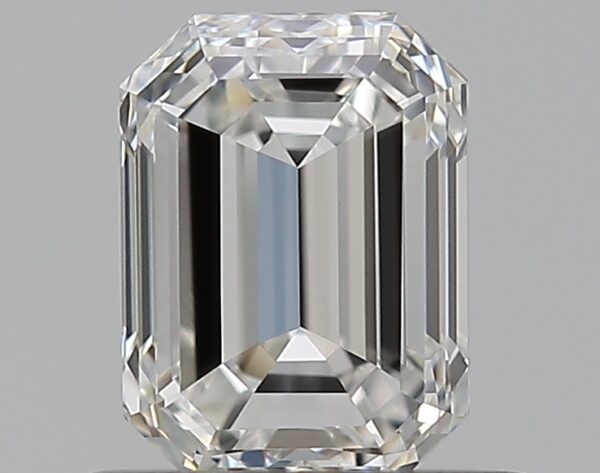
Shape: emerald
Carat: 0.65
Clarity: VS1
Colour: H
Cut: EX
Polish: VG
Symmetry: GD
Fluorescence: N
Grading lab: GIA
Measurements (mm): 5.62 x 4.14 x 2.84